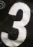
Number: 3